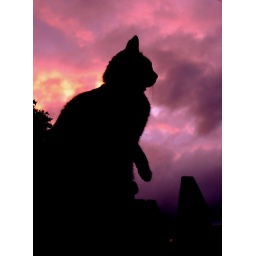
My sister's cat &amp;quot;Gypsy&amp;quot; surveying her territory half way up a mountain in Wales